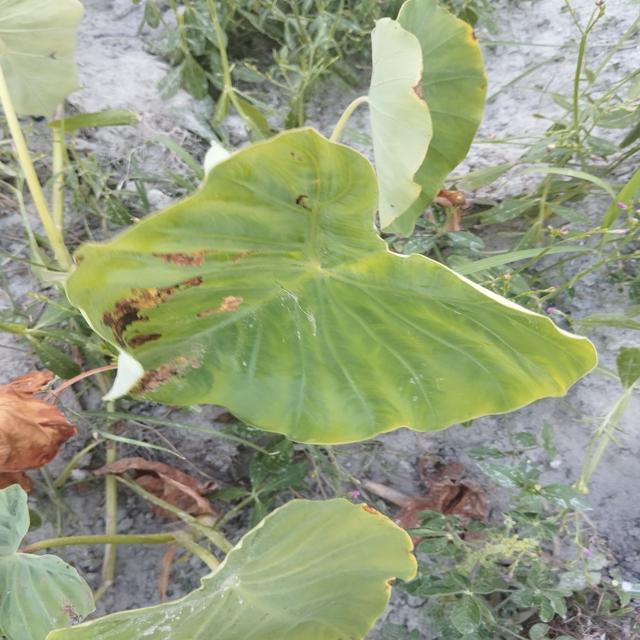
Label: Mid_Blight